Wari Willka

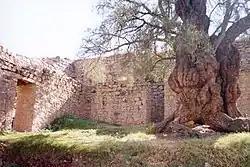

Wari Willka, also Wariwillka (hispanicized spellings "Huarihuilca, Huariwilka, Huarivilca, Huarivillca, Huariwillka, Warivilca, Wariwillca, Wariwilka, Wari Willca"), is an archaeological site in Peru. It is located in the Junín Region, Huancayo Province, Huancan District.